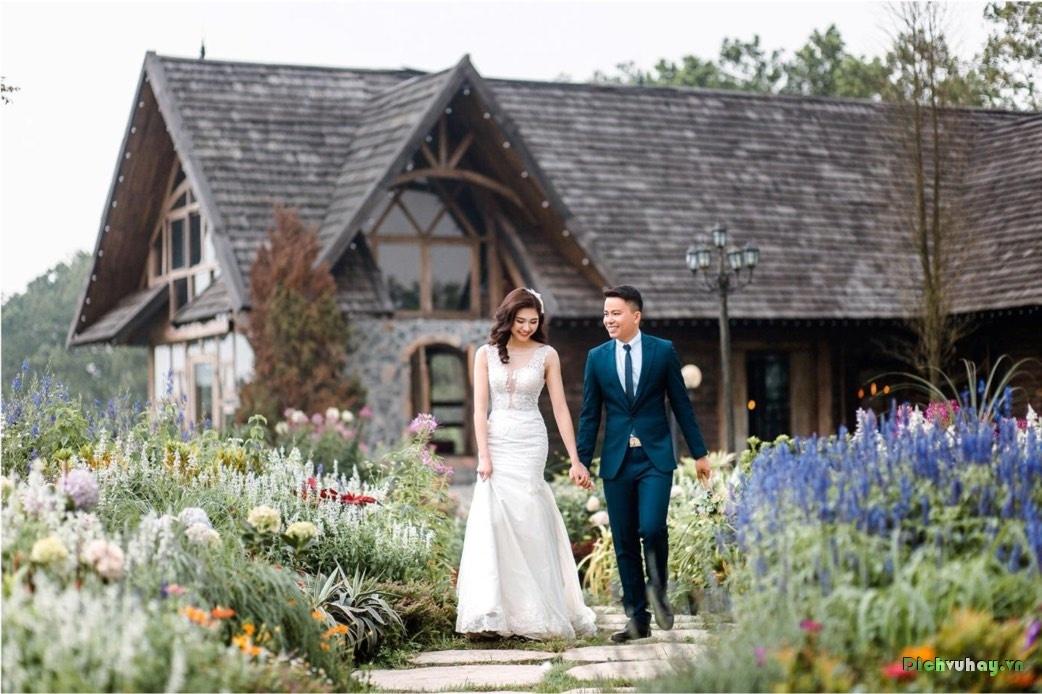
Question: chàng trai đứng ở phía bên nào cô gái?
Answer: chàng trai đứng bên trái cô gái